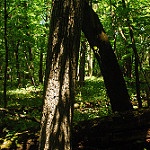
Scene: Outdoor